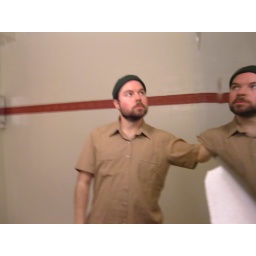
artsy shot taken in the bathroom mirror at the great american music hall, SF CA